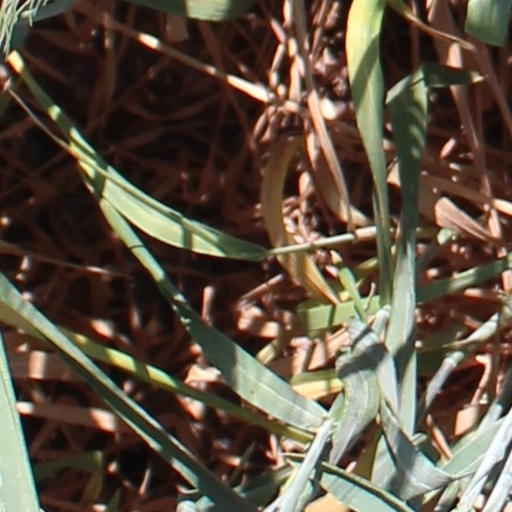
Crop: wheat